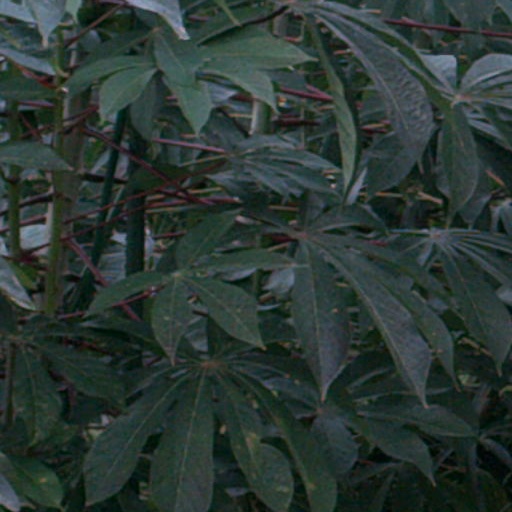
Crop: cassava